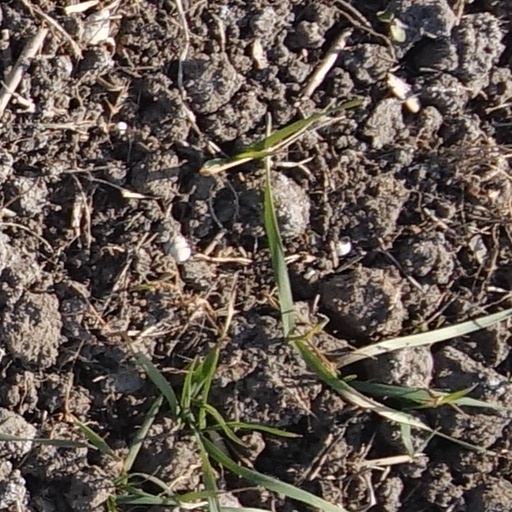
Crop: wheat